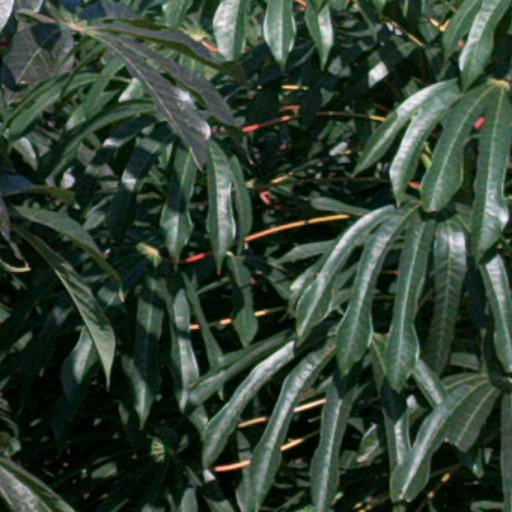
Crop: cassava